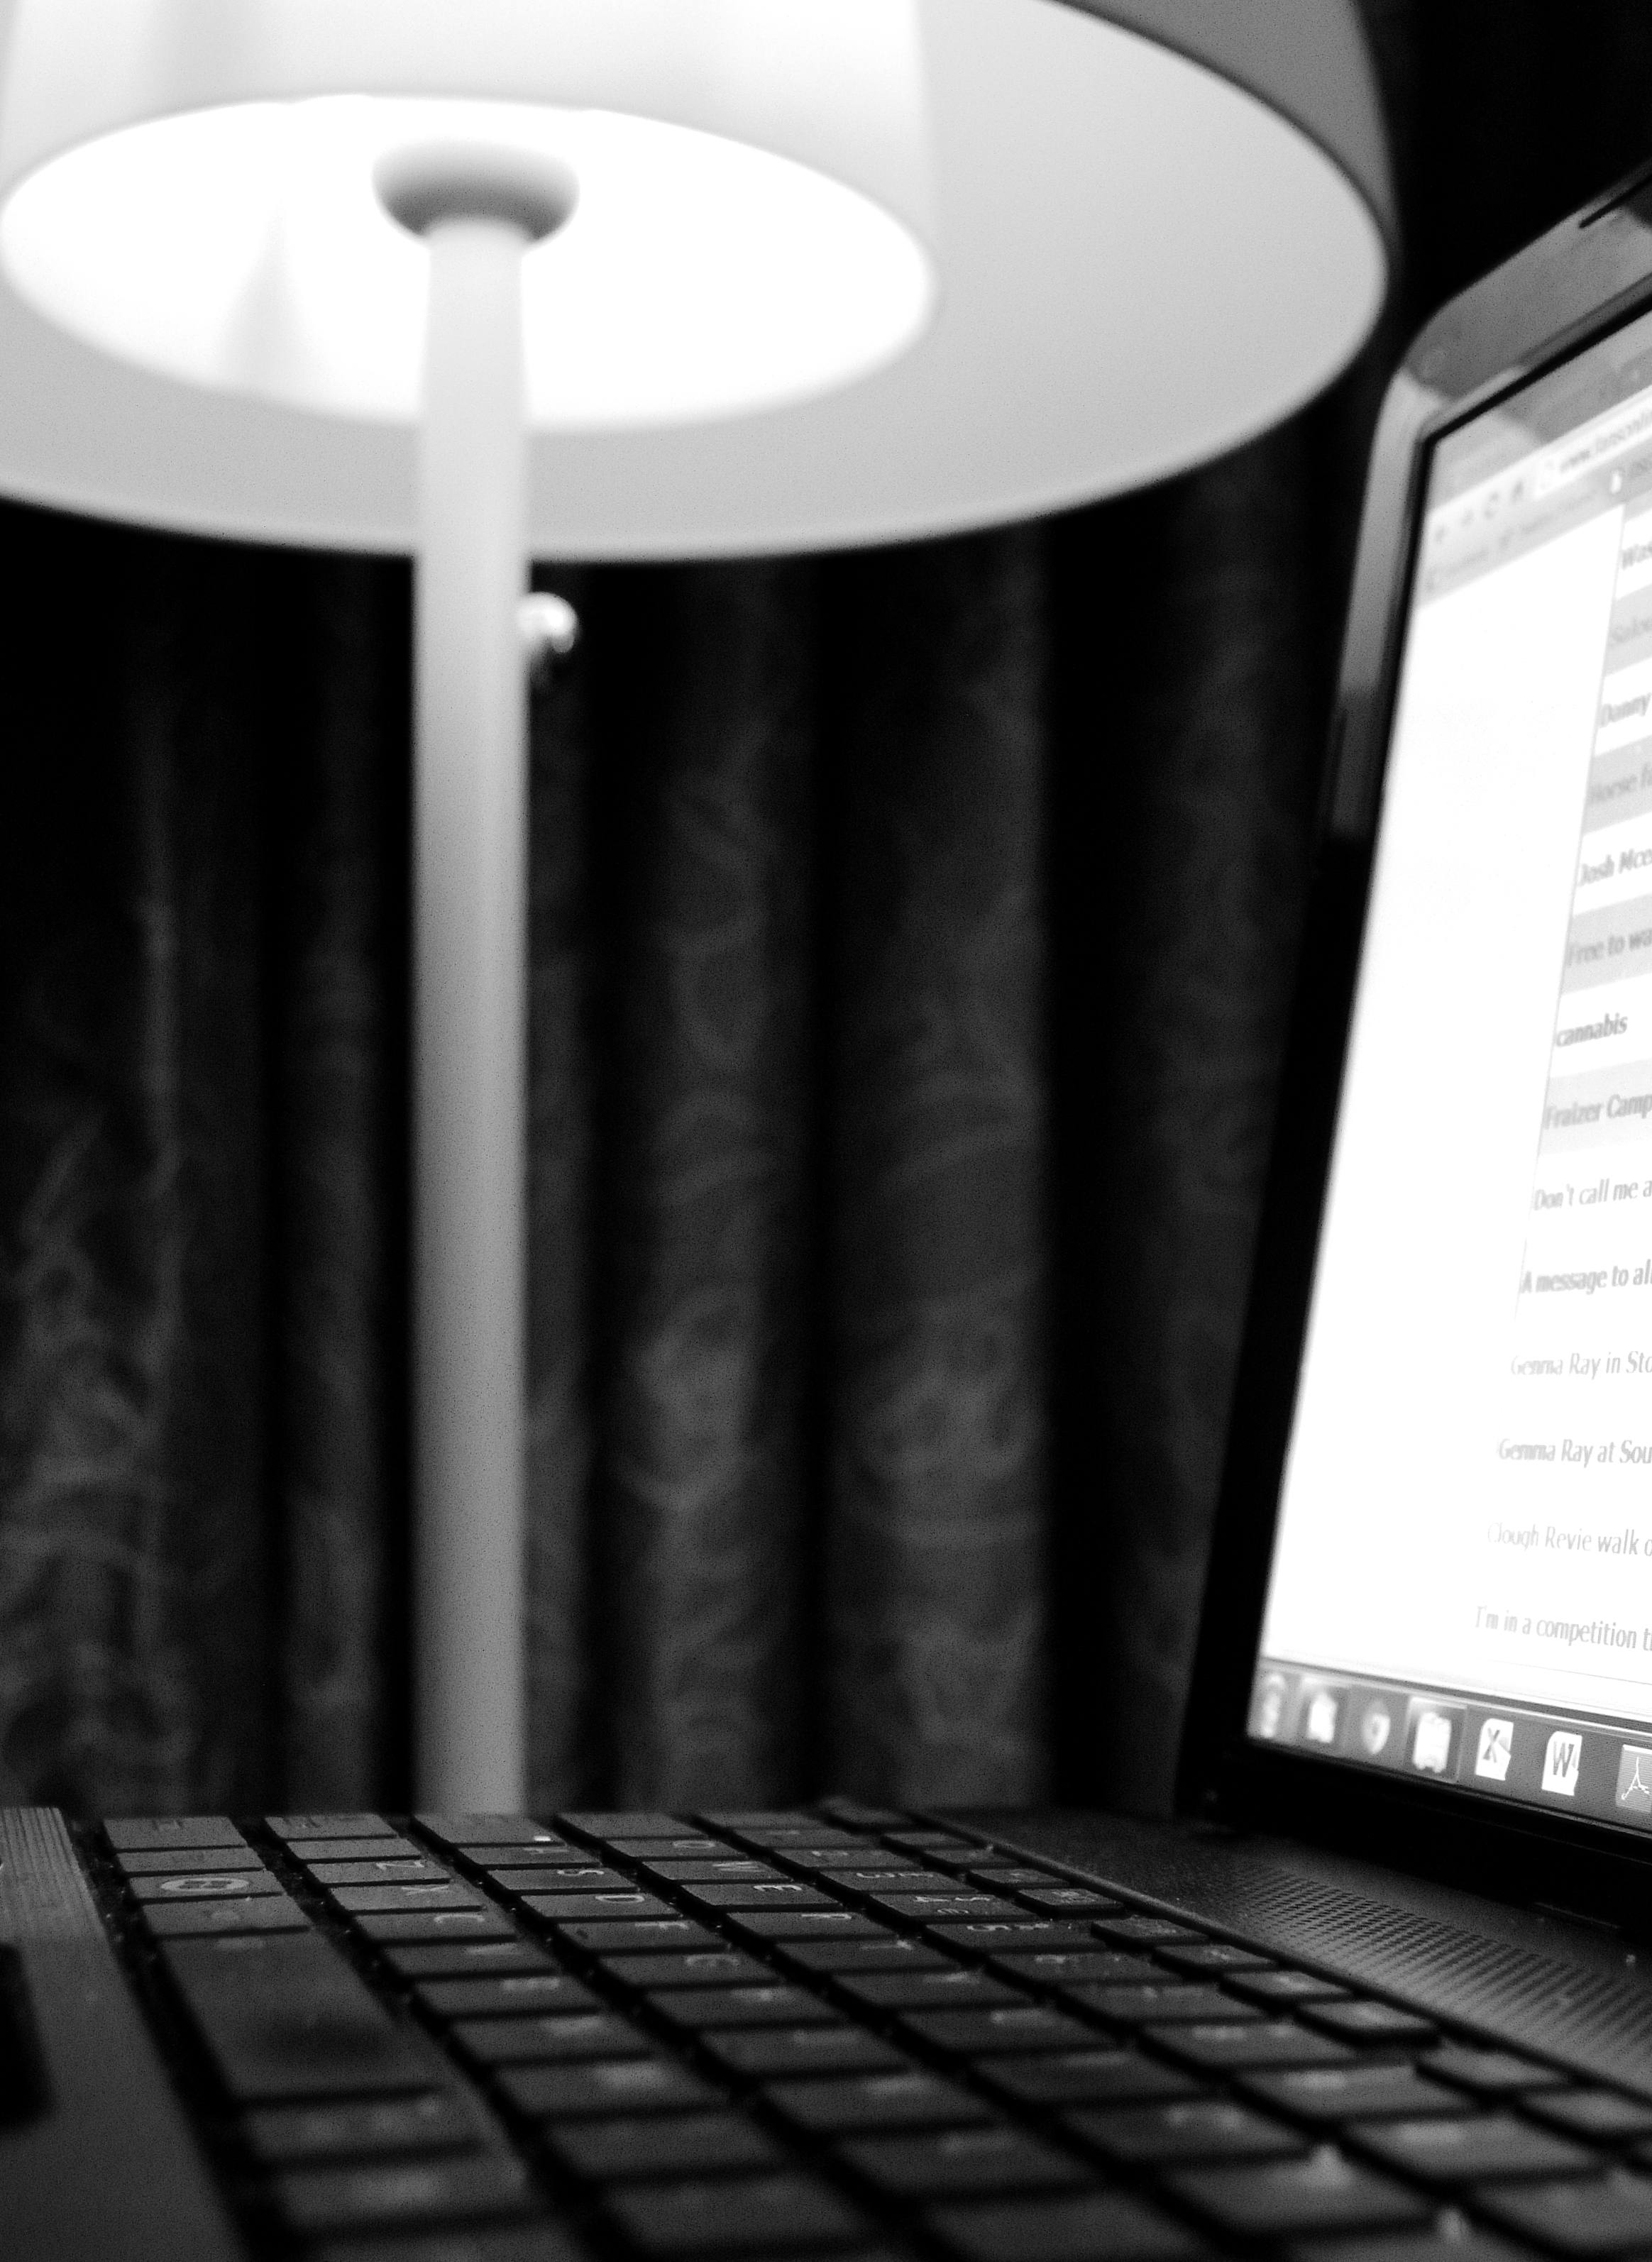
table, black and white, things, black, furniture, monochrome, product, bw, monochrome photography